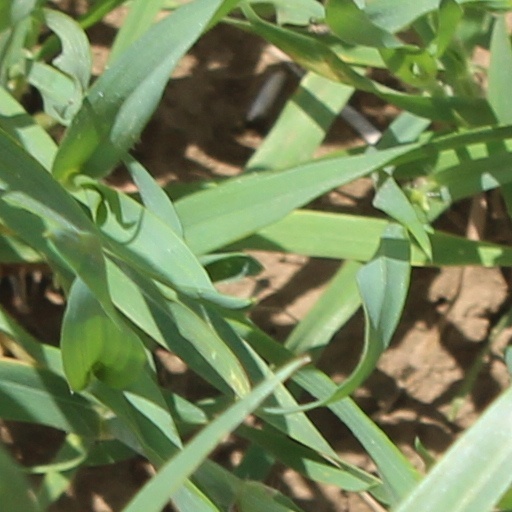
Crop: wheat